Upper Florentine Valley

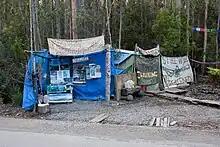
Upper Florentine protest camp near Timbs Track

The Upper Florentine Valley is a valley in the south of Tasmania, Australia, is an area recognised for its landscape and old growth forests. It is situated along the Gordon River Road near Maydena in the southwest of the island, roughly three hours drive from Hobart and comprises around of temperate rainforest and tall eucalypt forest. The Upper Florentine forms part of the Florentine catchment upstream (south) from Churchill Creek. Geographically it is an area of generally low relief valleys and flats. The area is a known habitat for threatened species of flora and fauna, including myrtle elbow orchid, grey goshawk, and spotted-tail quoll.